Neurotoxin

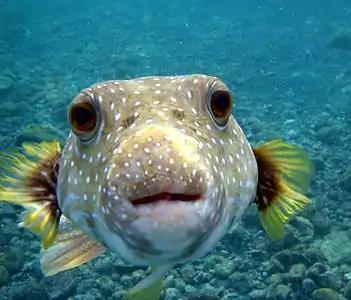
The puffer fish is known for carrying lethal amounts of tetrodotoxin.

Tetrodotoxin (TTX) is a poison produced by organisms belonging to the Tetraodontiformes order, which includes the puffer fish, ocean sunfish, and porcupine fish. Within the puffer fish, TTX is found in the liver, gonads, intestines, and skin. TTX can be fatal if consumed, and has become a common form of poisoning in many countries. Common symptoms of TTX consumption include paraesthesia (often restricted to the mouth and limbs), muscle weakness, nausea, and vomiting and often manifest within 30 minutes of ingestion. The primary mechanism by which TTX is toxic is through the inhibition of sodium channel function, which reduces the functional capacity of neuron communication. This inhibition largely affects a susceptible subset of sodium channels known as TTX-sensitive (TTX-s), which also happens to be largely responsible for the sodium current that drives the depolarization phase of neuron action potentials.